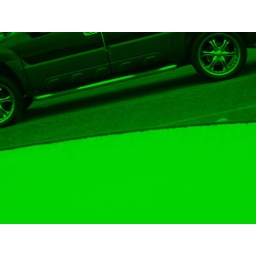
Crazy green shot taken by Sarah over the roof of the car